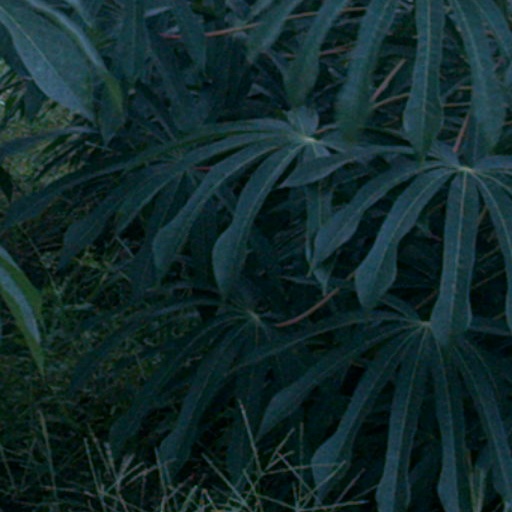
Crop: cassava